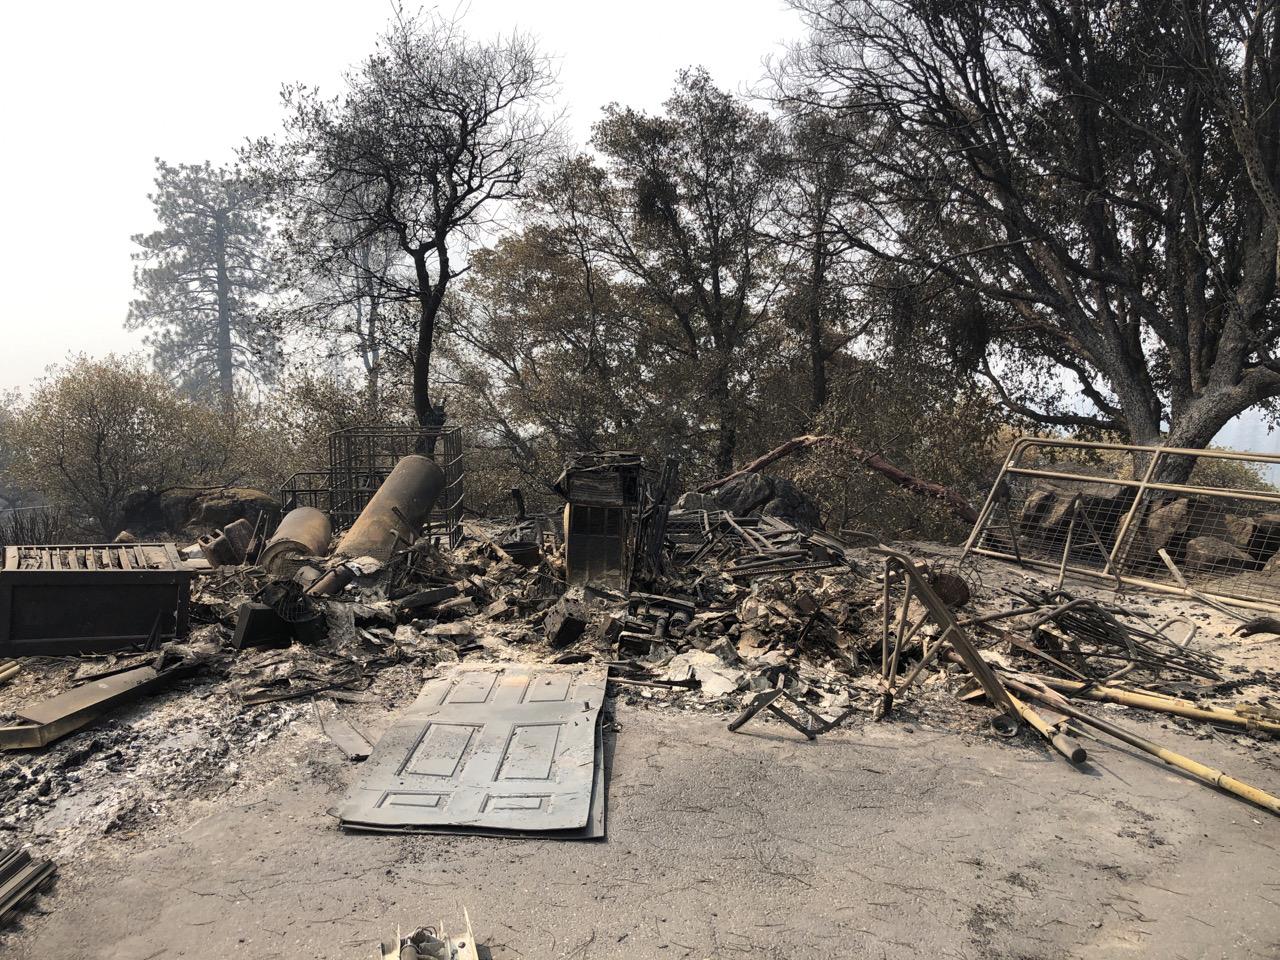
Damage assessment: destroyed